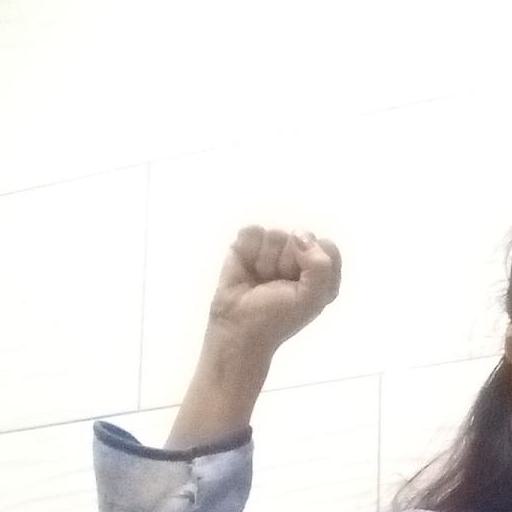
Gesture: fist